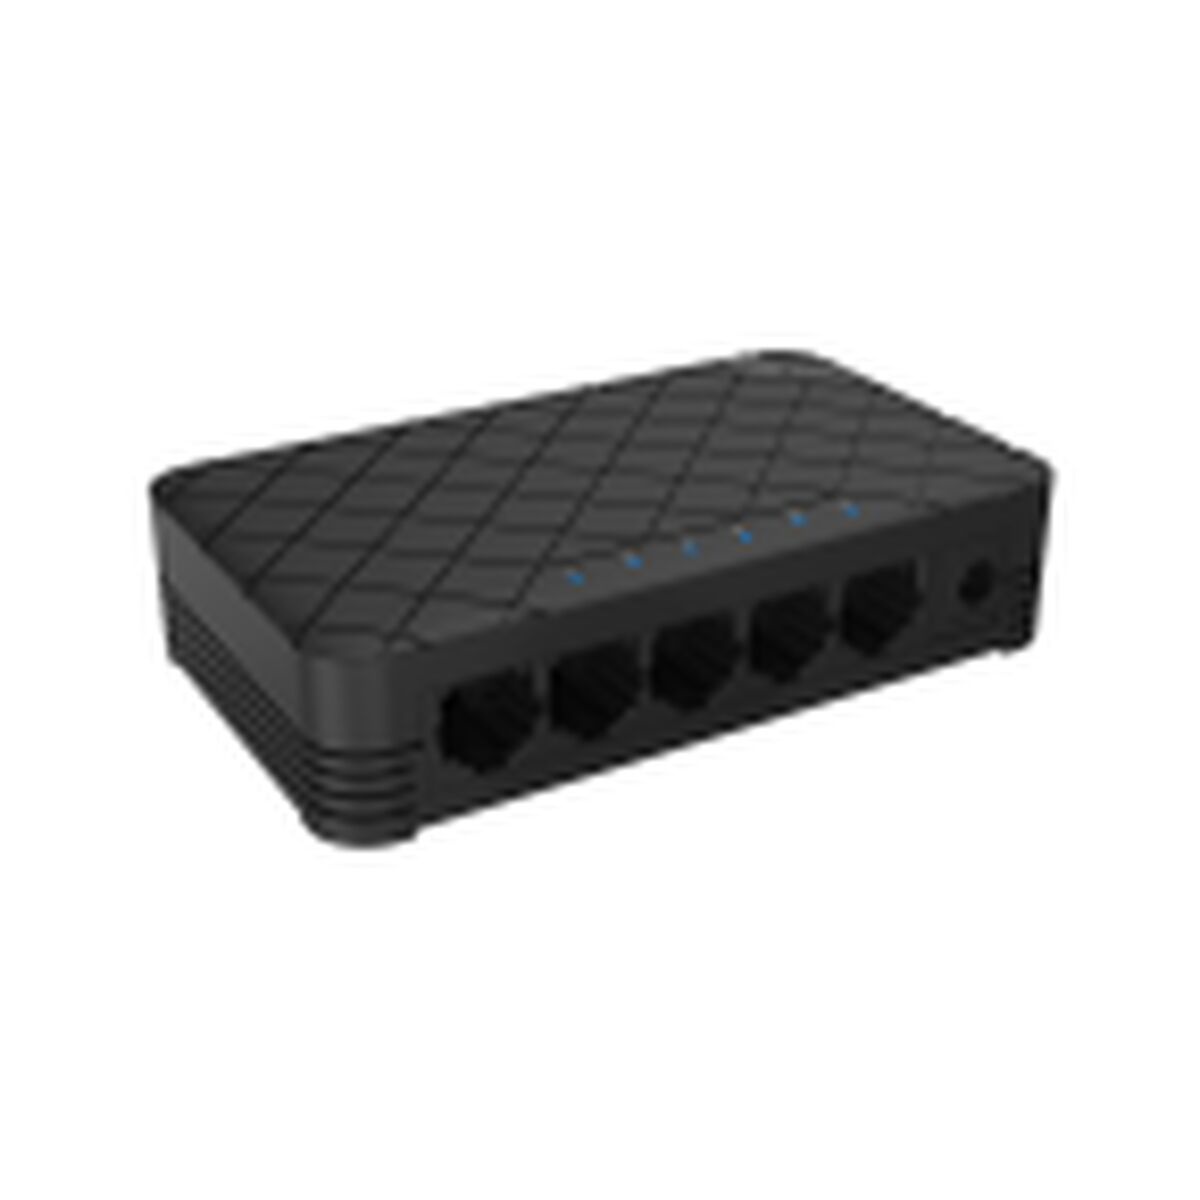
Switch Ruijie Networks
Si eres un apasionado de la informática y la electrónica , te gusta estar a la última en tecnología y no perderte detalle, compra Switch Ruijie Networks al mejor precio. Producto con enchufe: Sí Tipo de enchufe: Enchufe EU Tipo: Switch Color: Negro Material: Plástico Voltaje: 5 V Conexiones: Ethernet LAN RJ45 x 5 Rango de trabajo de humedad: 10 % - 90 % Temperatura aprox.: -40º / 70º Amperaje: 0,6 A Fuente de Alimentación: DC
Brand: Ruijie Networks
Category: Electronics > Networking > Hubs & Switches > Unmanaged Switches